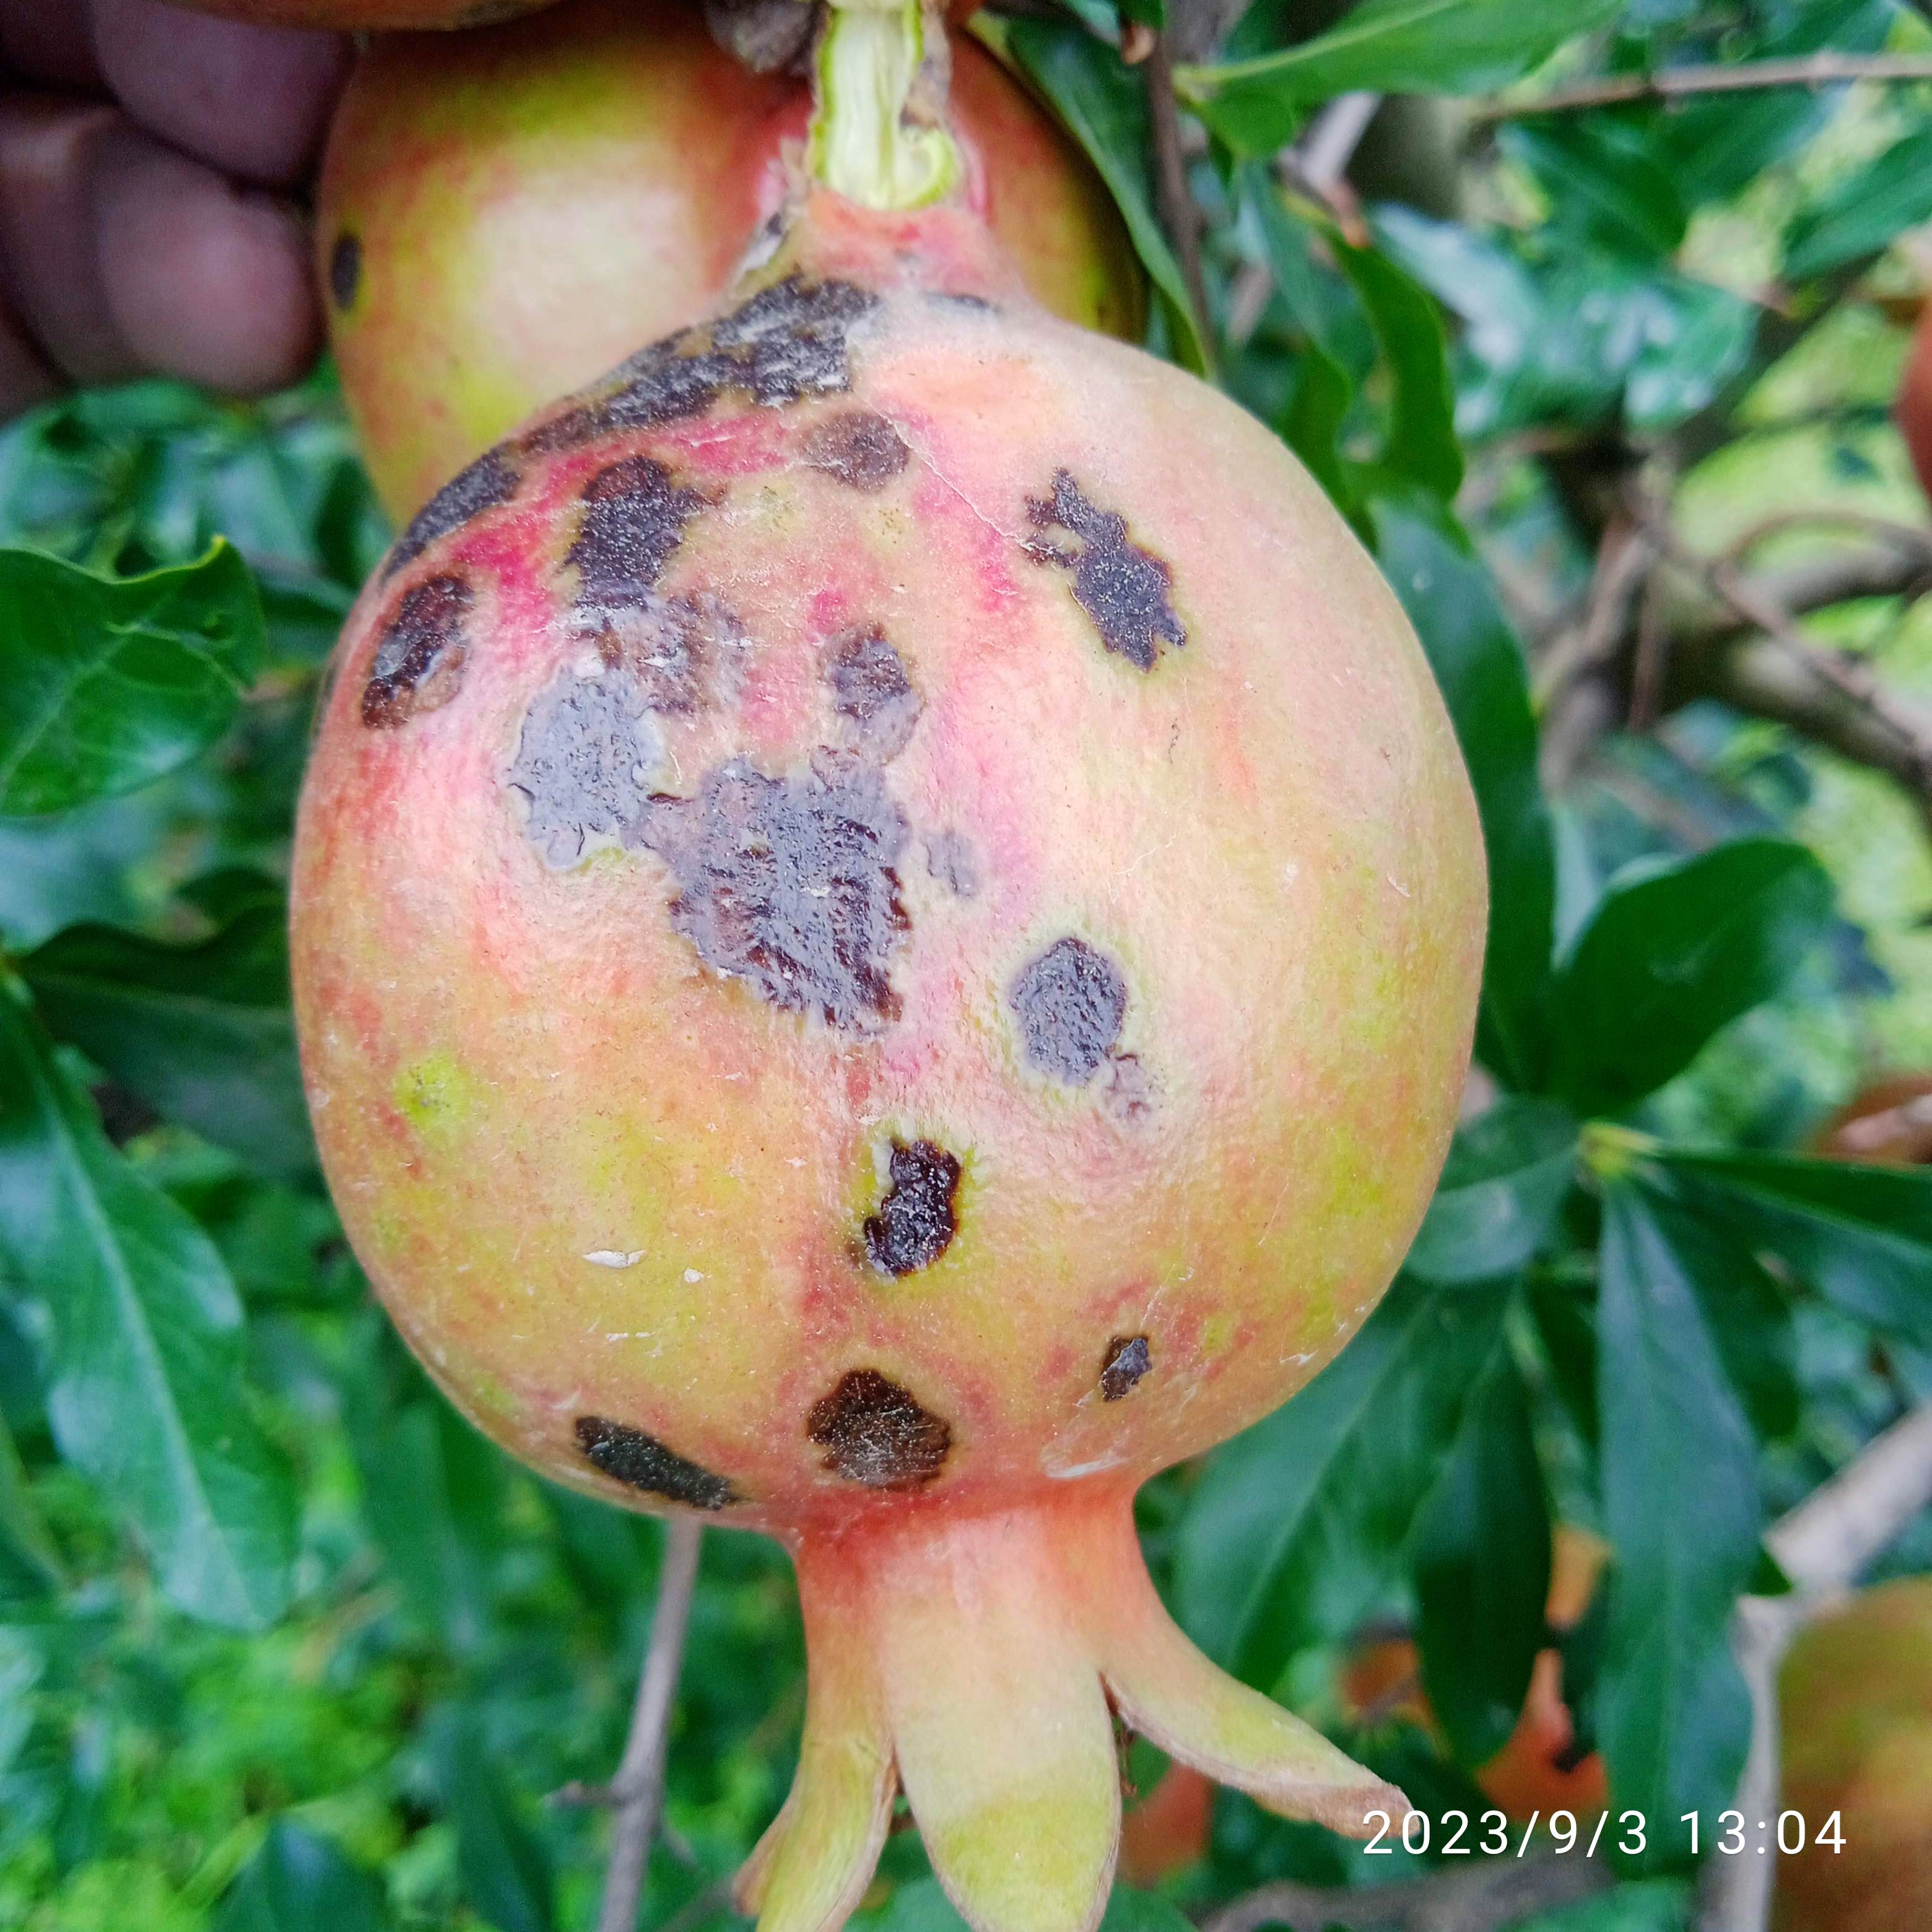
Label: Anthracnose